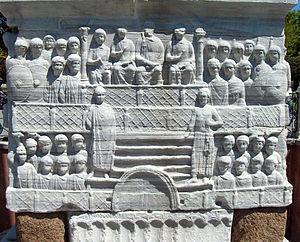
La statuette de Ganymède est une statuette de marbre datée du IVᵉ ou Vᵉ siècle. Elle a été découverte sur le site archéologique de Carthage, en Tunisie, par une équipe d'archéologues américains à la fin des années 1970 dans le cadre de l'opération d'envergure « Pour sauver Carthage » menée par l'Unesco. Elle représente Ganymède aux côtés de Zeus ayant pris l'apparence d'un aigle. Un chien et une chèvre assoupie complètent le groupe.
L’obélisque de Théodose est le nom donné à l'obélisque égyptien de Thoutmôsis III qui orne l'hippodrome de Constantinople, aujourd'hui At Meydanı ou Sultanahmet Meydanı, à Istanbul. Il s'agit du plus vieux monument encore visible de la ville.
L’édit de Thessalonique, aussi connu sous le nom de Cunctos populos, est un édit impérial promulgué le 28 février 380 par l’empereur romain Théodose Ier qui, dans les débats christologiques qui divisent le christianisme, se range du côté du christianisme nicéen qu'il déclare « catholique ».